Simon Le Bon

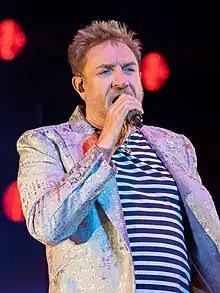
Le Bon performing live at the O2 Arena in 2023

Simon John Charles Le Bon (born 27 October 1958) is an English singer. He is best known as the lead vocalist and lyricist of the new wave band Duran Duran and its offshoot Arcadia. Le Bon has received three Ivor Novello Awards from the British Academy of Songwriters, Composers and Authors, including the award for Outstanding Contribution to British Music. He also received an MBE from Charles III in 2024.